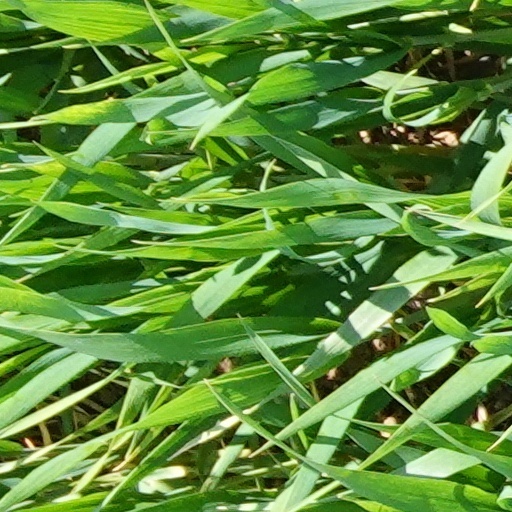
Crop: wheat